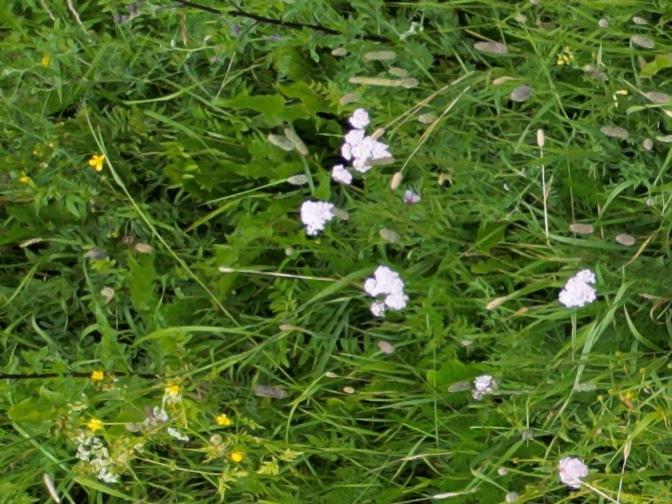
Flowers visible: yarrow flowers